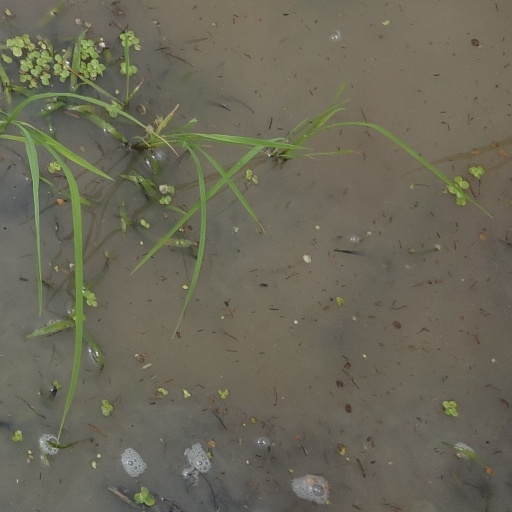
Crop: rice